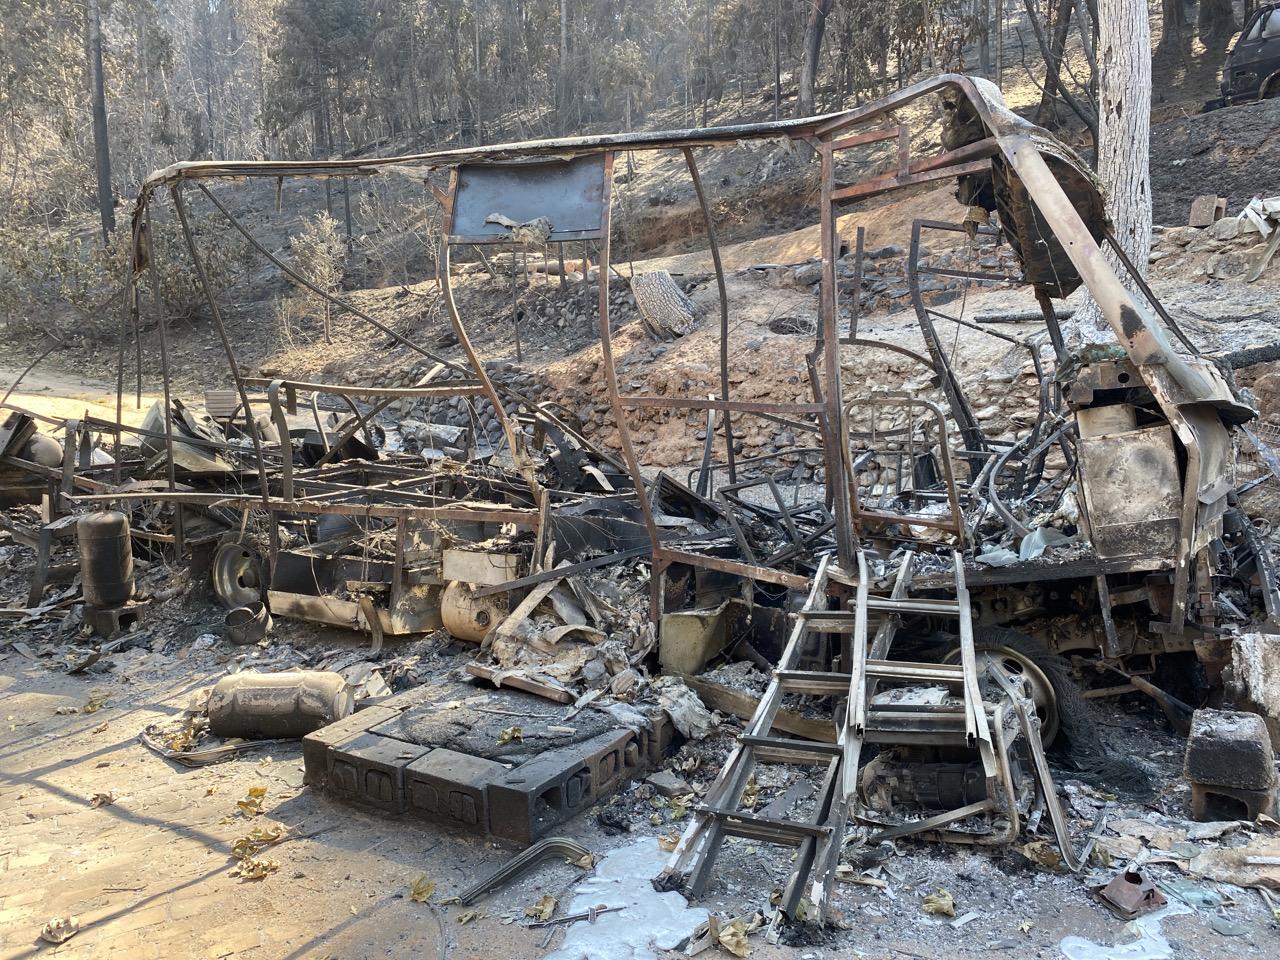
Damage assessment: destroyed